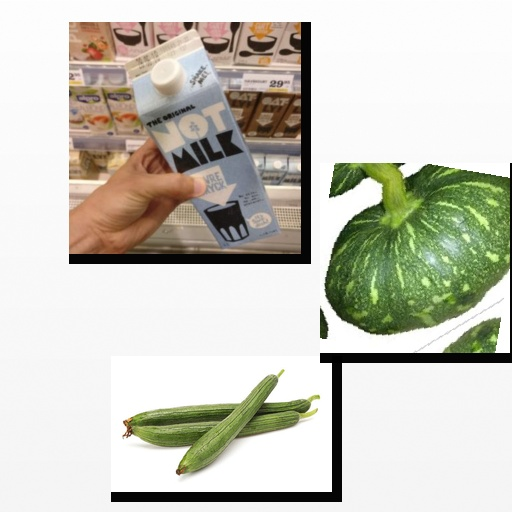
Food items: pumpkin, oat_milk, ridge_gourd